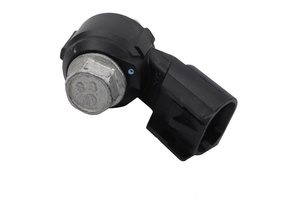
حساس الاصطدام / الانفجار - GMC SAVANA 4500 ( 2022 )
Brand: GMC
حساس الاصطدام / الانفجار - GMC SAVANA 4500 ( 2022 ) If product description isn't matching, just WhatsApp us – we sell all types of products. إذا لم يكن وصف المنتج مطابقًا، راسلنا واتساب – نحن نبيع جميع أنواع القطع. Brand / الماركة: GMC Part Number / رقم القطعة: '12623095 Fitment Details | تفاصيل التركيب Model / السيارة: SAVANA 4500 Variant / النوع: Year(s) / الموديل: Year :- 2022 Fits: SAVANA 4500 – – Year :- 2022 يركب على: SAVANA 4500 – – Year :- 2022 Availability | توفر القطعة القطعة Original موجودة أو نقدر نوفرها بسرعة. نوفر فقط قطع مضمونة لأغلب السيارات. This original part is in stock or can be arranged fast. We only supply verified genuine parts. Price & Fitment | السعر والتركيب السعر ممكن يختلف حسب السيارة. راسلنا واتساب للتأكيد قبل الطلب. Price may vary based on model. WhatsApp us to confirm before placing order. About MHAM | مهام – Trusted Auto Parts Store in Kuwait | محل قطع غيار موثوق في الكويت MHAM Auto موجود في الفروانية – الكويت، متخصصين في بيع قطع غيار السيارات الأصلية أونلاين وداخل الكويت. 📍 Location: Farwaniya, Kuwait 📧 Email: mham.software.team@gmail.com 📞 Phone: +965 509 79677 ✅ نوفر أكثر من 1.2 مليون قطعة غيار سيارات لجميع الأنواع والموديلات، مثل: كمبريسر مكيف (A/C Compressors) تحكم تكييف داخلي (HVAC Panels) محركات الدفع الرباعي (4WD Actuators) بواجي كاملة (Spark Plug Kits) وأكثر من كذا بكثير... جميع القطع أصلية أو نفس الأصلي OEM ومضمونة من ناحية الجودة والأداء. مناسب للمستهلك العادي أو الورش والميكانيكيين. ✅ إذا تبحث عن قطع غيار سيارات في الكويت، MHAM Auto هو وجهتك الموثوقة.
Category: Vehicles & Parts > Vehicle Parts & Accessories > Motor Vehicle Parts > Motor Vehicle Sensors & Gauges